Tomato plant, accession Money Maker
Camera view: bottom (45 deg); turntable rotation: 30 degrees
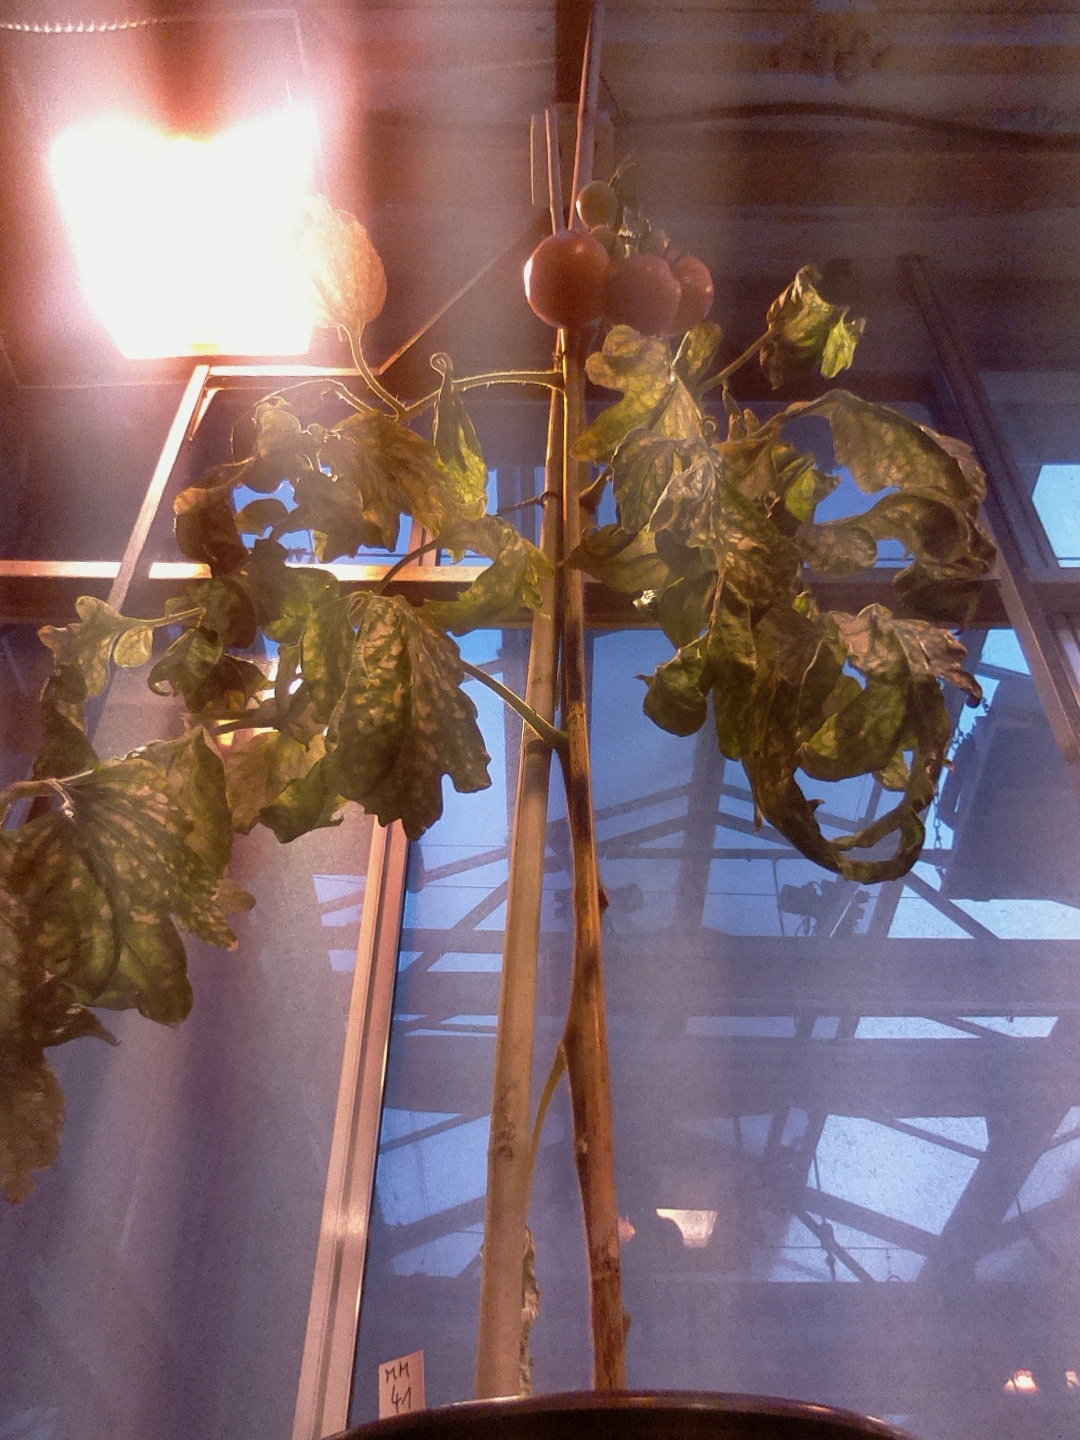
BBCH growth stage 85: 50%-60% of fruits show typical fully ripe color